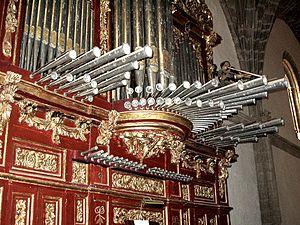
Détails des tuyaux de l'orgue de l'église Saint-Martin de Trujillo (Estrémadure)
L'orgue est un instrument à vent multiforme dont la caractéristique est de produire les sons à l’aide d’ensembles de tuyaux sonores accordés suivant une gamme définie et alimentés par une soufflerie. L'orgue est joué majoritairement à l’aide d’un ou plusieurs claviers et le plus souvent aussi d’un pédalier.
L'église Saint-Martin est une église catholique de la ville espagnole de Trujillo située dans un angle de la Plaza Mayor de la ville.